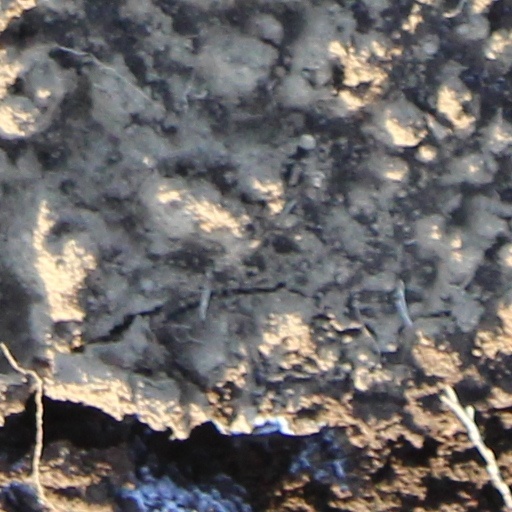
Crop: wheat